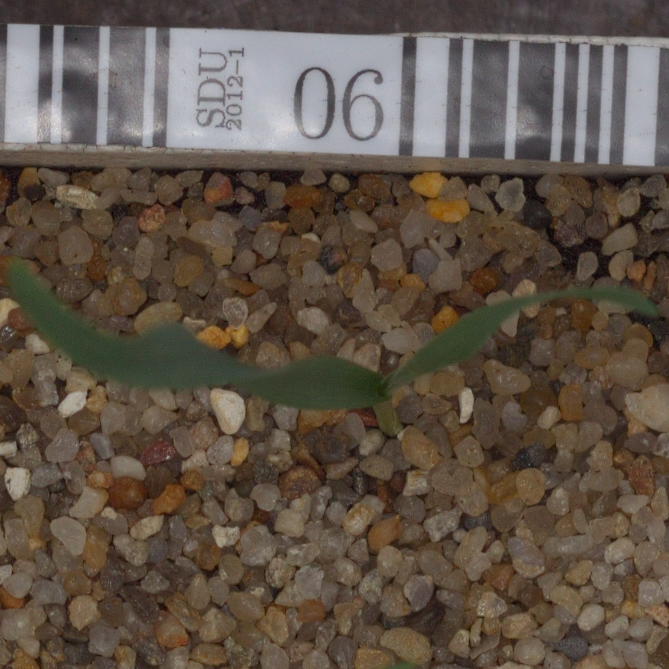
Label: common_wheat